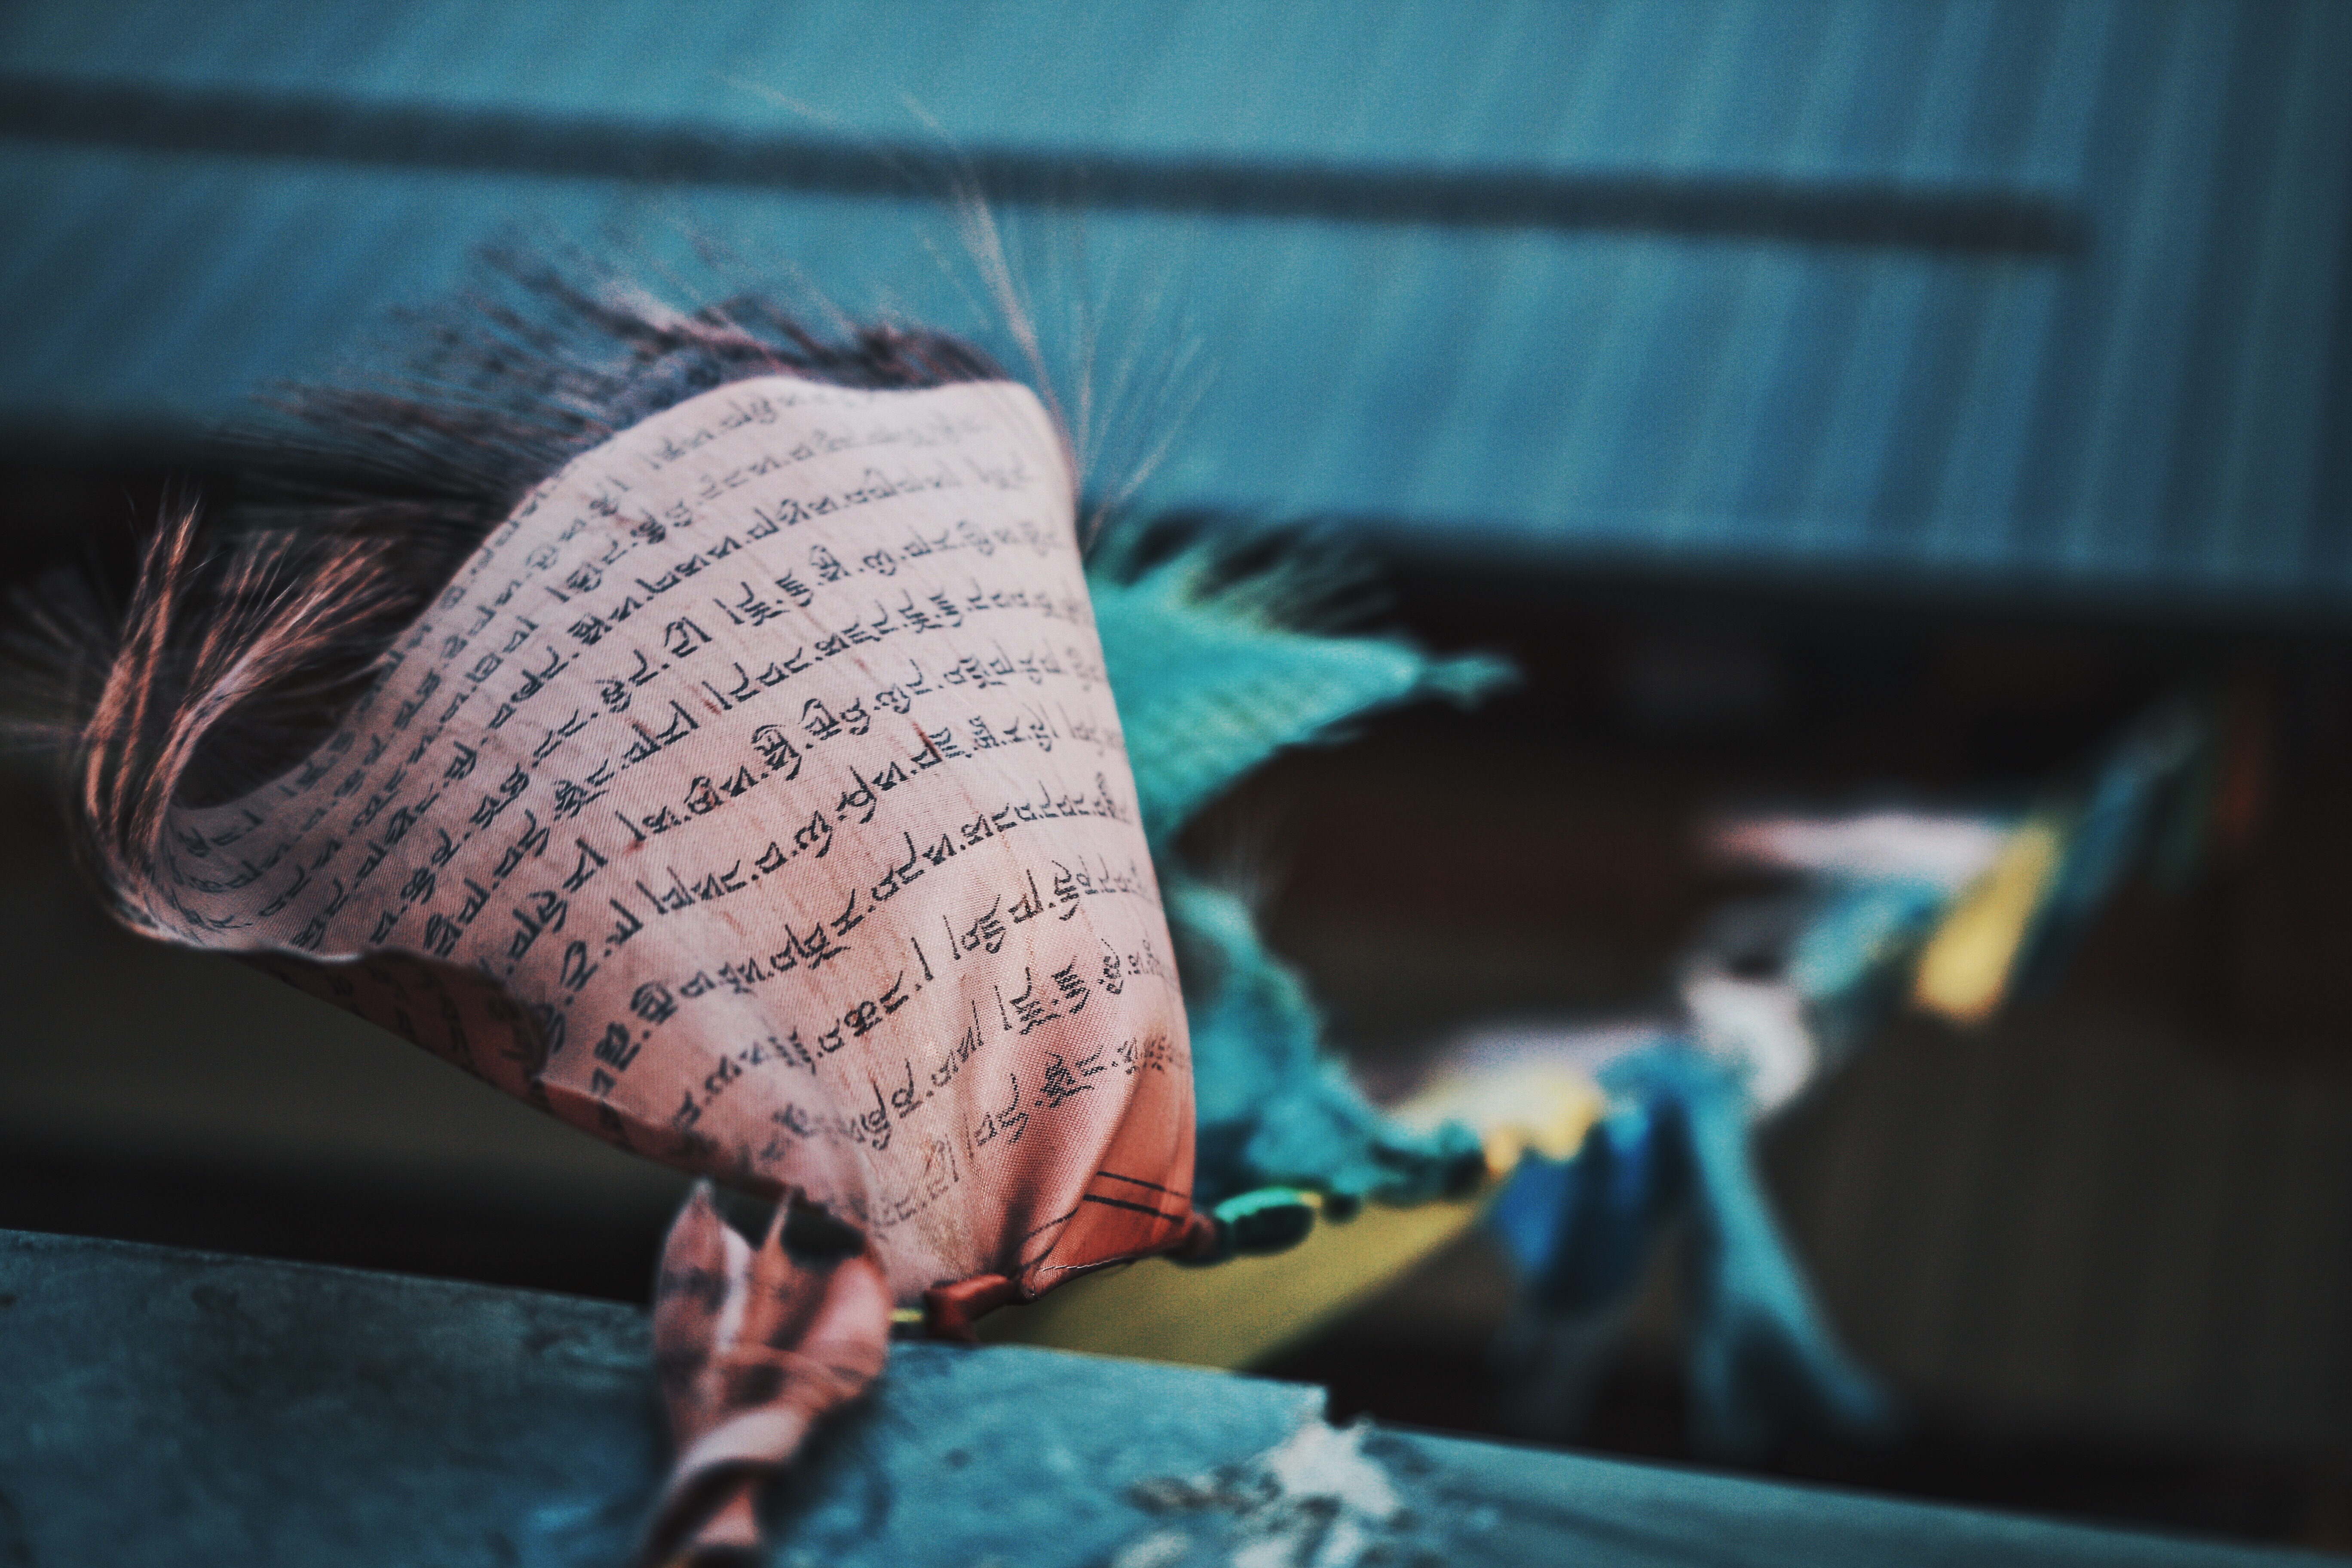
hand, person, color, flag, religion, blue, prayer flag, tibet, close up, glasses